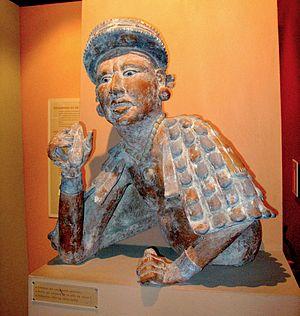
Noble maya offrant des fèves de cacao. Choco-Story, musée du chocolat Winjnzkstraat 2 (Sint-Jansplein) Bruges (Belgique)
La civilisation maya est une ancienne civilisation de Mésoamérique principalement connue pour ses avancées dans les domaines de l'écriture, de l'art, de l'architecture, de l'agriculture, des mathématiques et de l'astronomie. C'est une des civilisations précolombiennes les plus étudiées avec celles des Aztèques et des Incas.
Le chocolat [ ʃɔkɔla], terme d'origine mésoaméricaine, est un aliment plus ou moins sucré produit à partir de la fève de cacao. Celle-ci est fermentée, torréfiée, broyée jusqu'à former une pâte de cacao liquide dont est extraite la matière grasse appelée beurre de cacao. Le chocolat est constitué du mélange, dans des proportions variables, de pâte de cacao, de beurre de cacao et de sucre ; auxquels sont ajoutées éventuellement des épices, comme la vanille, ou des matières grasses végétales.